Paschal Miller House

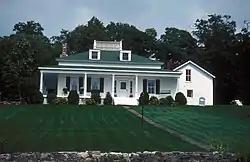

Paschal Miller House is a historic home located at Morristown in St. Lawrence County, New York. It is a -story rectangular frame structure with a hipped roof, built in 1838–1843 in the Greek Revival style. The house features a wraparound porch along three sides. Also on the property is a contributing carriage barn.